Parlamentet

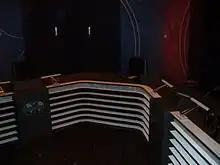
The show's studio

Parlamentet is a satirical panel gameshow on TV4, which parodies Swedish political debate. It was first broadcast in 1999 and is currently in its 23rd series. The current presenter is Anders S. Nilsson, who has hosted the show since 2004. Current team members include Babben Larsson, Robin Paulsson, Johan Rheborg and Johan Glans. Kodjo Akolor has also been featured.